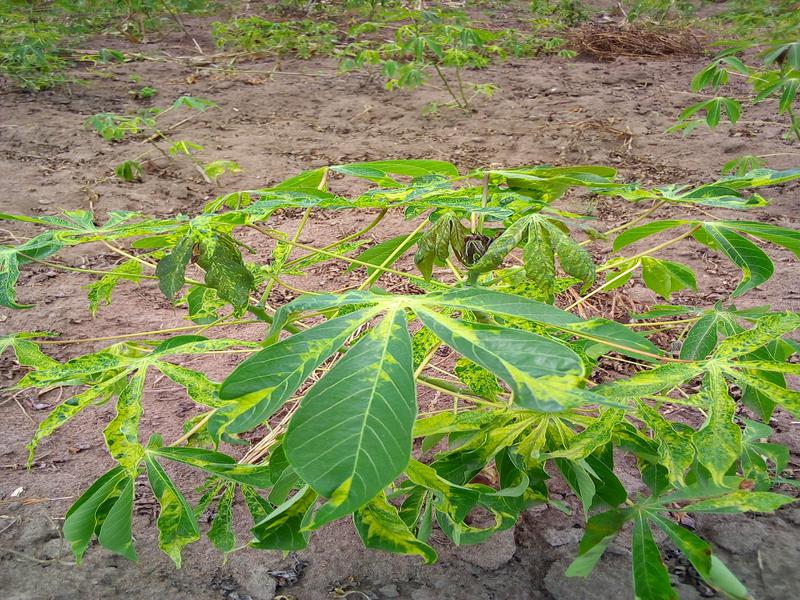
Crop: cassava
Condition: mosaic_disease